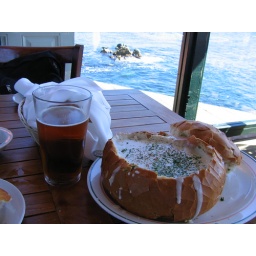
Anchor Steam ale and clam chowder in a sourdough bread bowl on the water at Monterey Bay.